Turbak's invasion of Assam

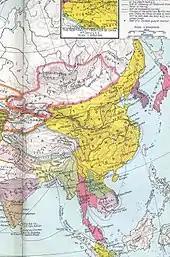

During the campaign, Ahom forces constructed a road connecting Gauhati to the Karatoya River. King Suhungmung also forged alliances, sending messages to Vikram Sen, the King of Orissa, and establishing friendly ties. With the permission of the king of Orissa, Suhungmung excavated a tank at Puri, probably to bolster his position against the Muslim rulers of Bengal. The Ahoms erected a stone pillar with an audacious warning inscribed: